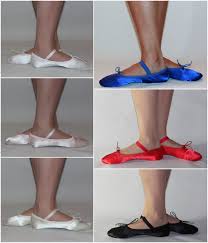
Label: Ballet Flat